Wendy Burch

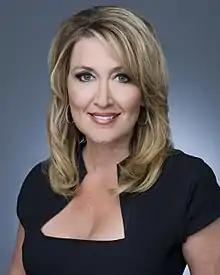
Burch in 2011

Wendy Ann Burch (born February 5, 1969) is an American television journalist and writer. Burch was a correspondent for the KTLA Morning News in Los Angeles.